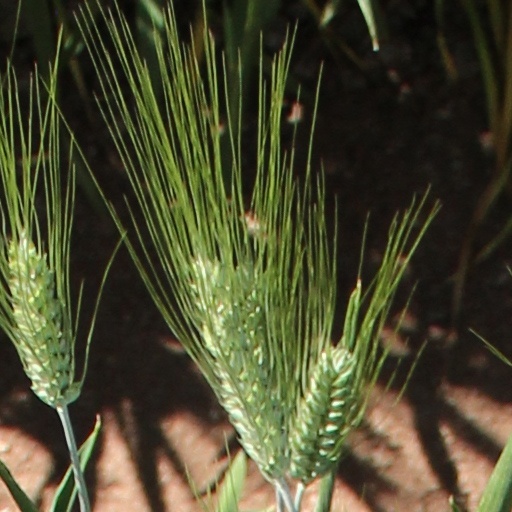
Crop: wheat